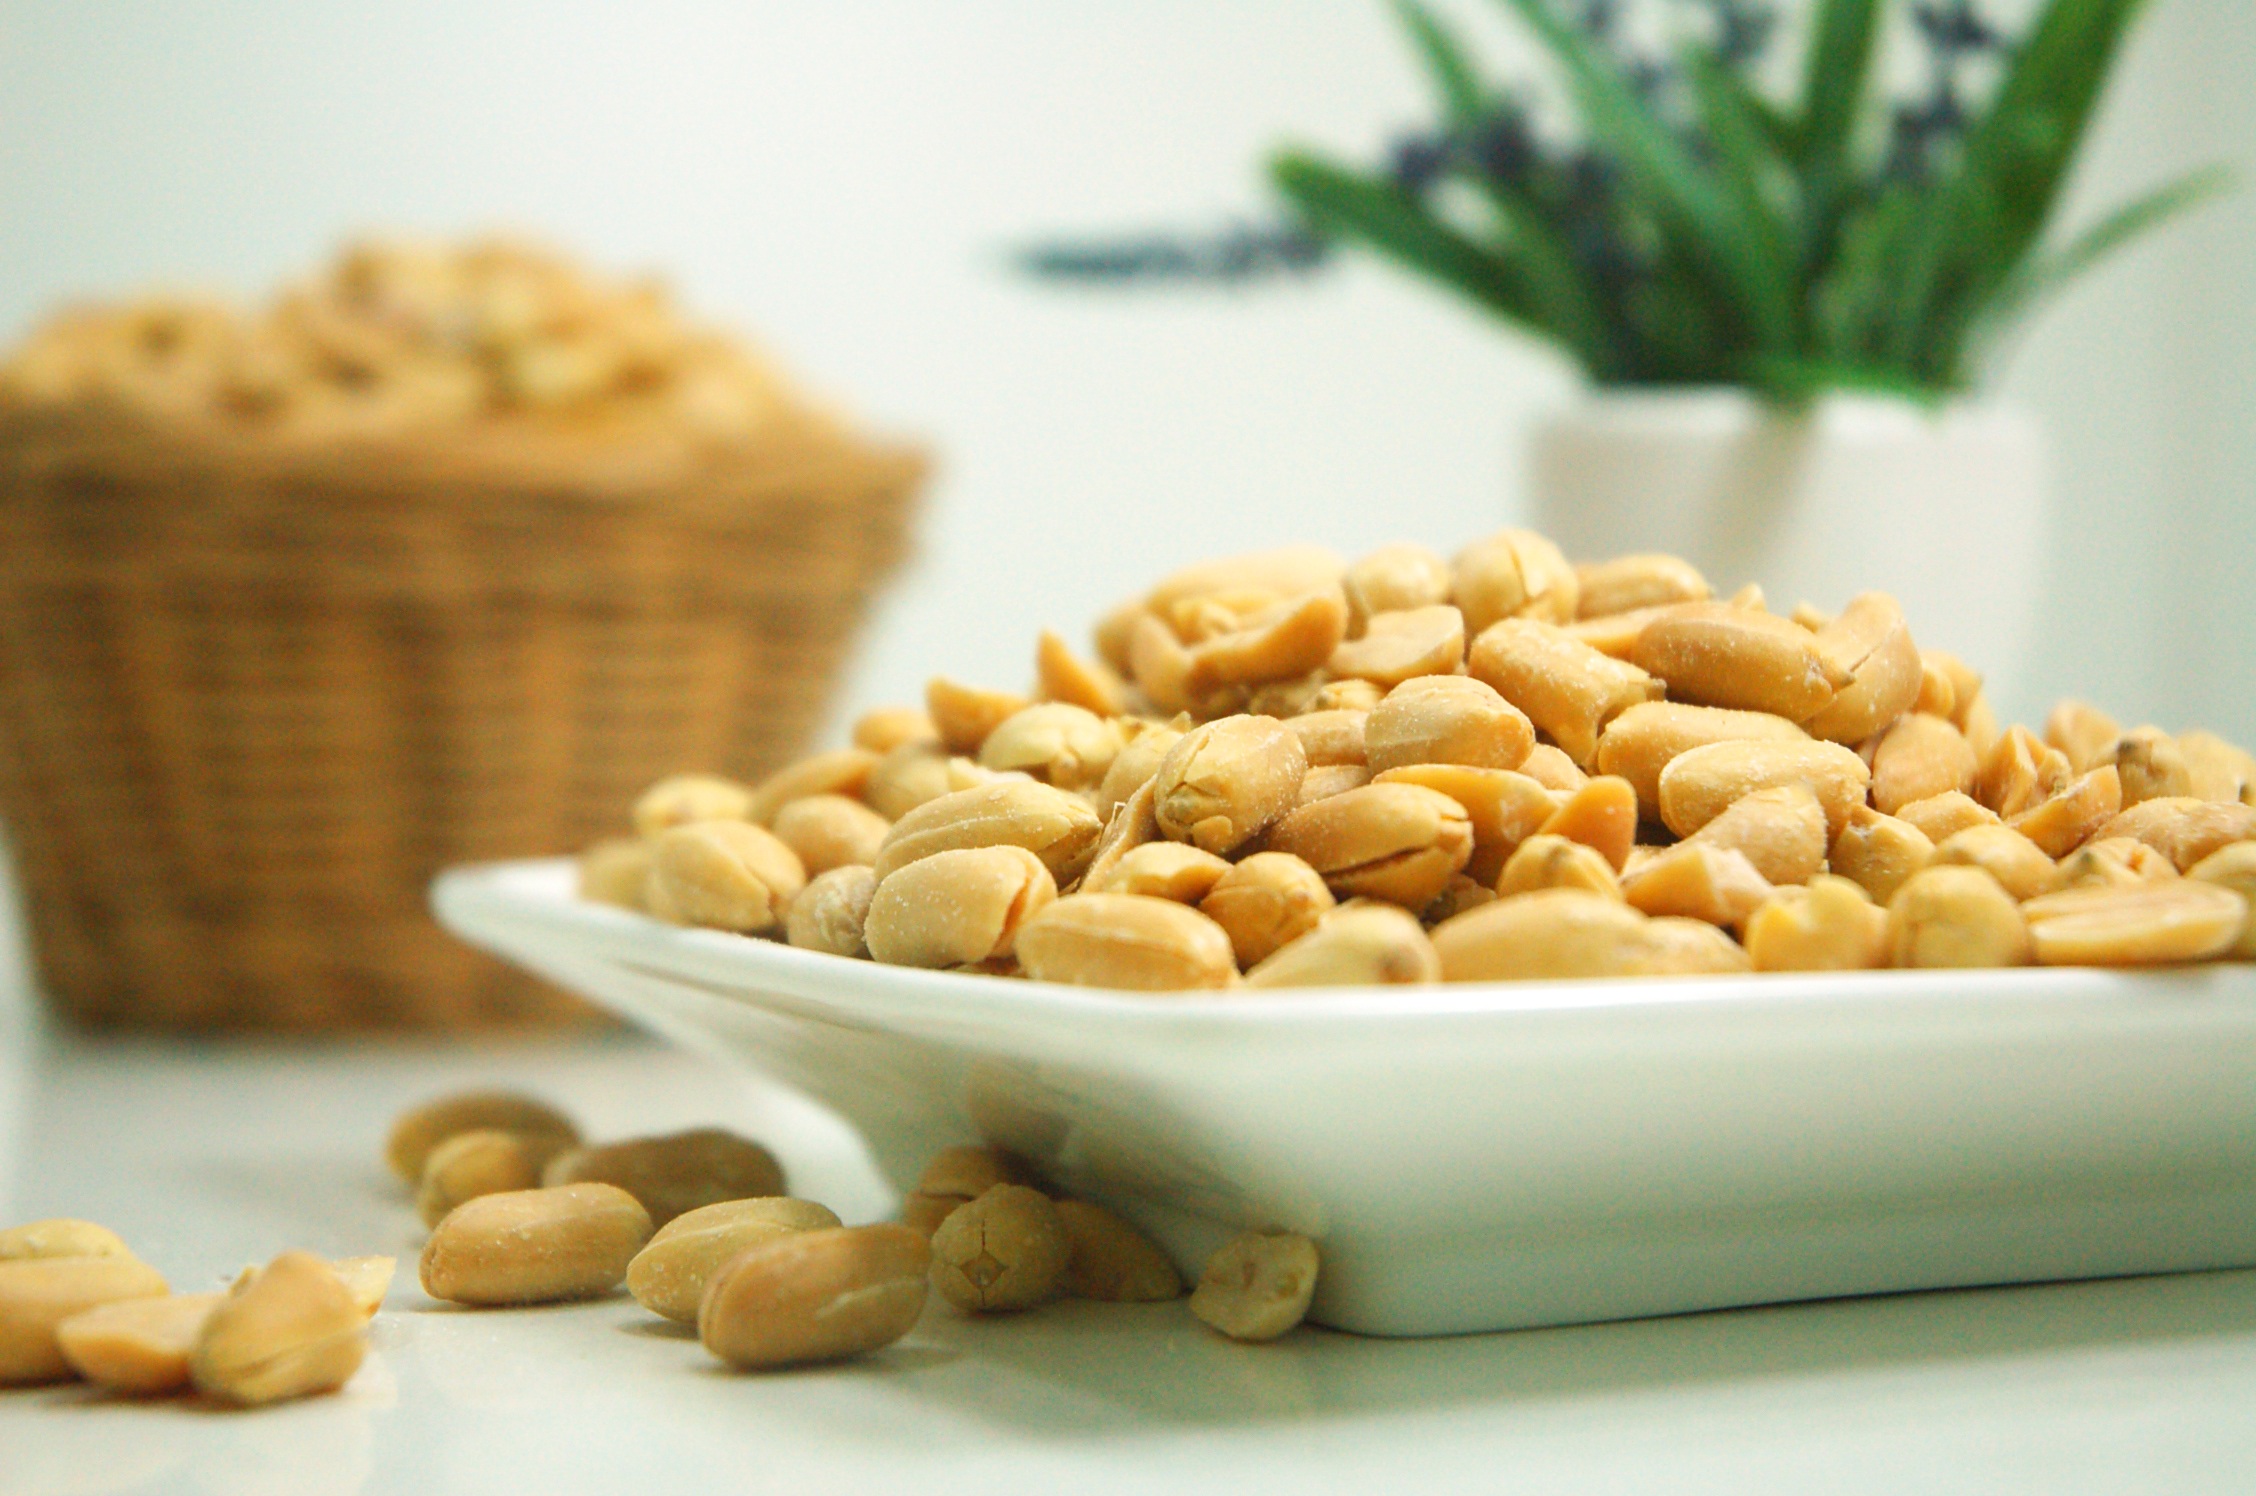
plant, fruit, dish, food, produce, vegetable, crop, plate, nuts, peanuts, vegetarian food, flowering plant, grass family, land plant, nuts seeds